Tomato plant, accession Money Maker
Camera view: vertical (180 deg); turntable rotation: 240 degrees
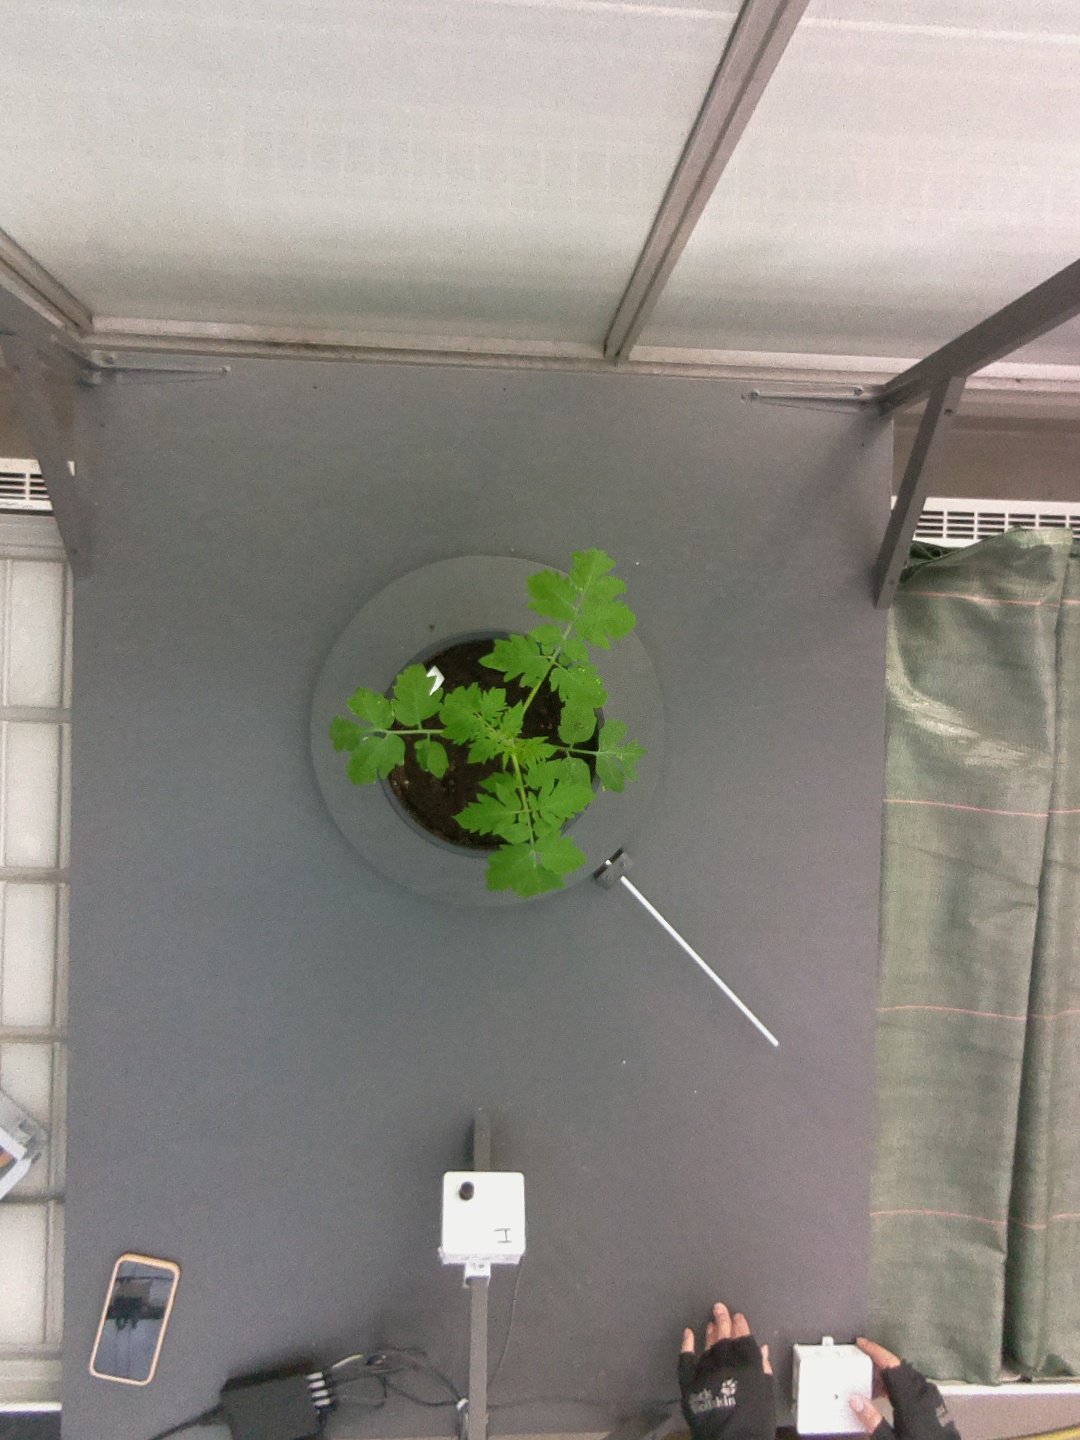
BBCH growth stage 13: 6 of true leaves visible